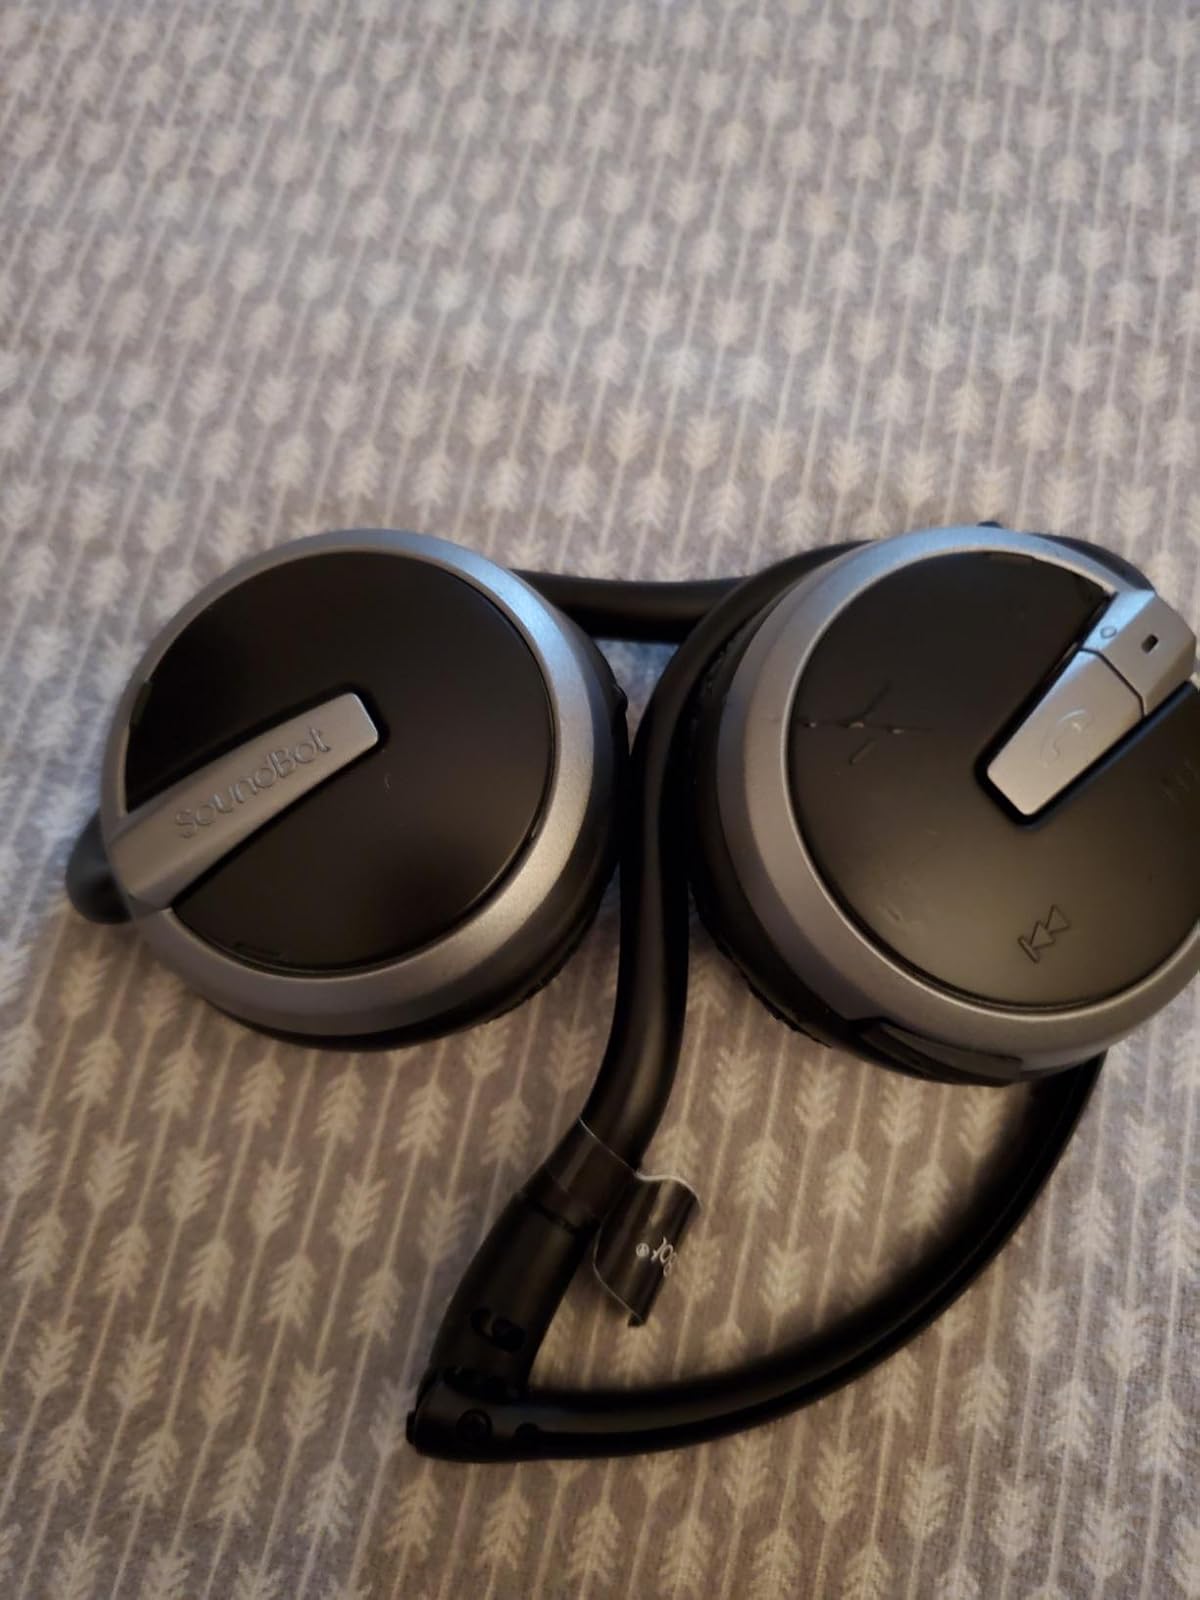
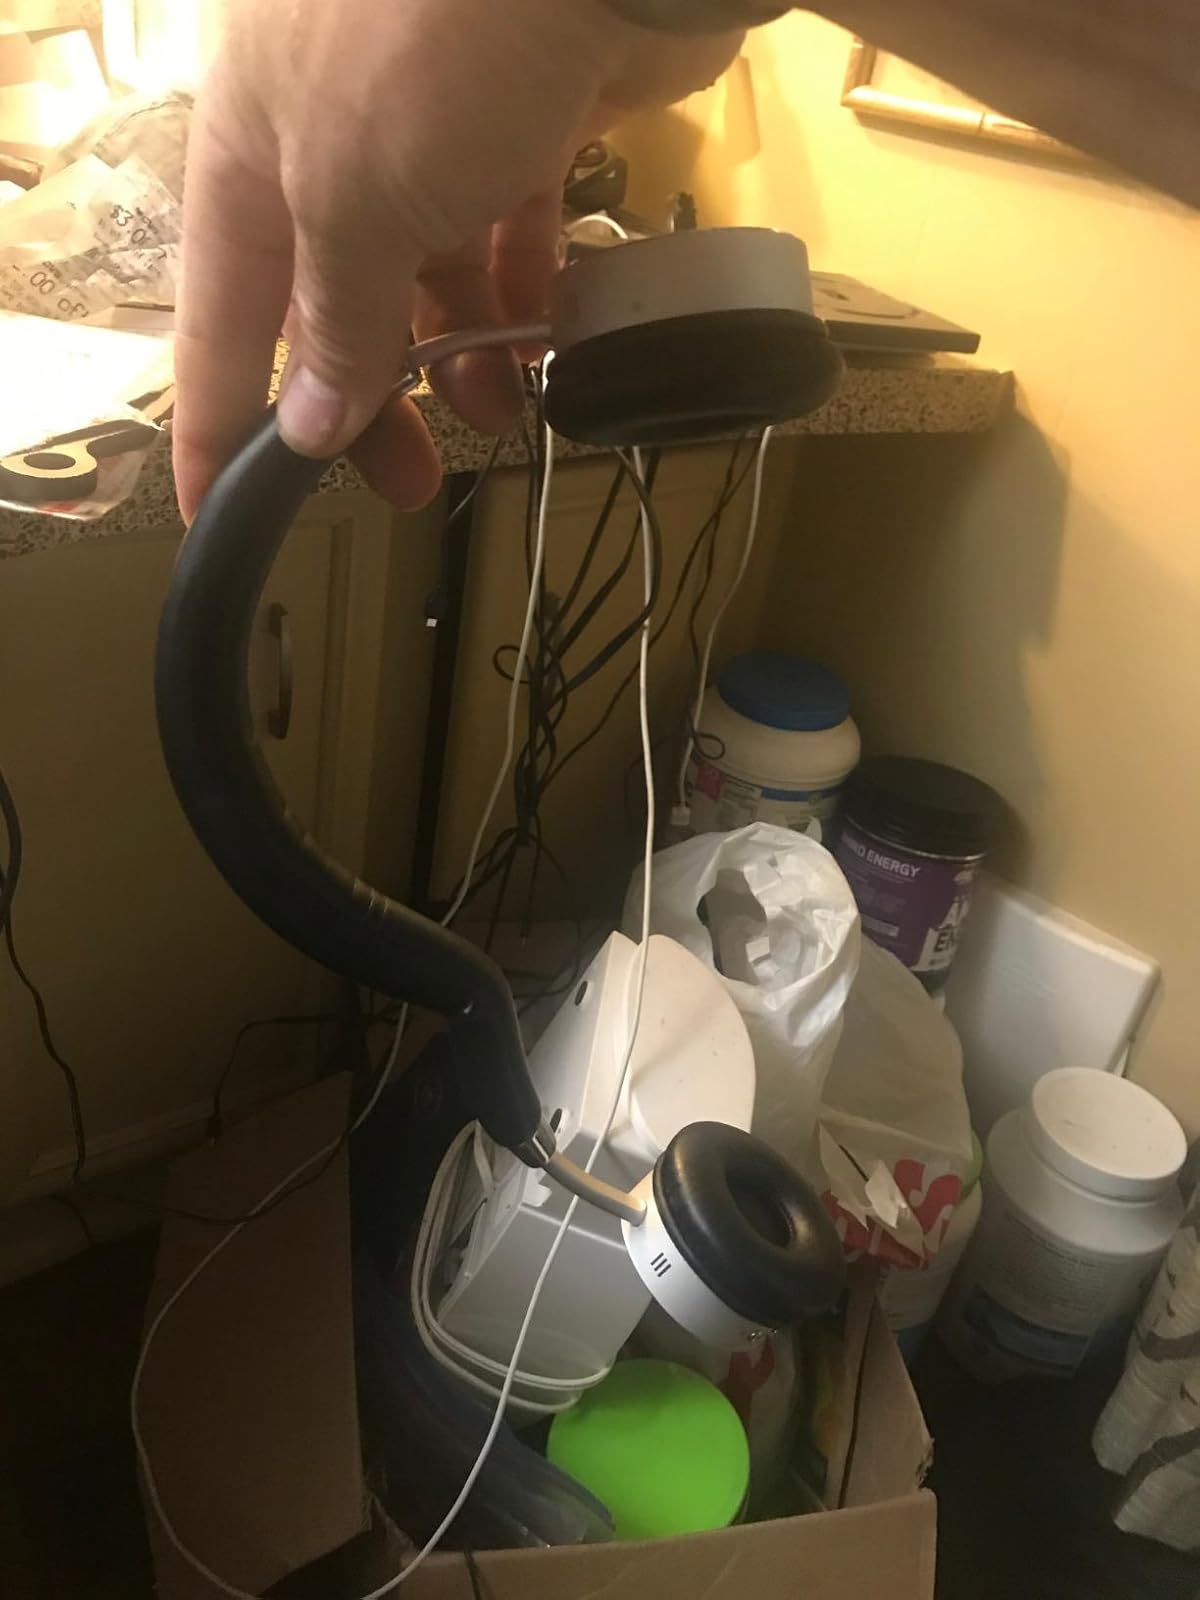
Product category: headphones
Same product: no